Henry Hooker

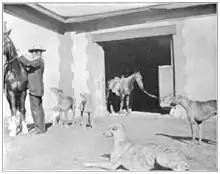
Hooker mounts a horse near several of his greyhound dogs.

Hooker, who was referred by the honorary title of "Colonel Hooker", arrived in the Arizona Territory with the profits from his turkey venture in 1867. He built up a cattle operation supplying beef to the military. He brought 10,000 Texas Longhorns from Texas in 1872.